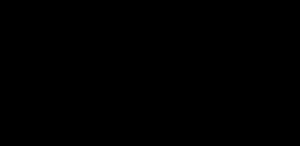
Le cobalt 60, noté ⁶⁰Co, est l'isotope du cobalt dont le nombre de masse est égal à 60 : son noyau atomique compte 27 protons et 33 neutrons avec un spin 5+ dans son état fondamental pour une masse atomique de 59,933 817 1 g/mol. Il est caractérisé par un défaut de masse de 61 644 218 ± 1 422 eV/c² et une énergie de liaison nucléaire de 524 800 045 ± 1 424 eV.